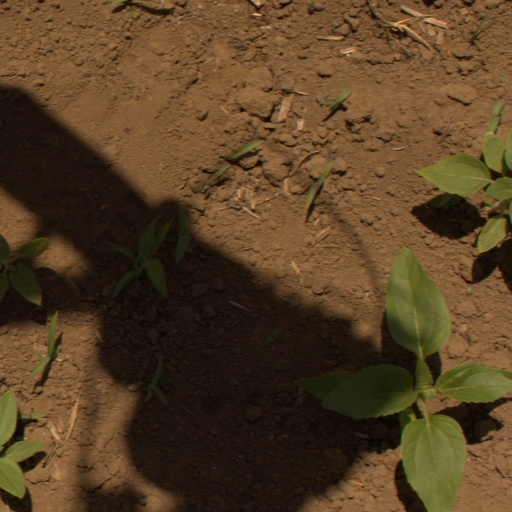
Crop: Jerusalem artichoke